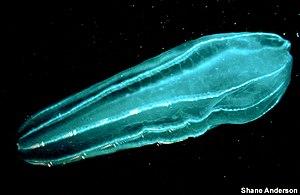
Beroe est un genre de cténophores de la famille des Beroidae.
Retour vers la liste des photo-guides naturalistes